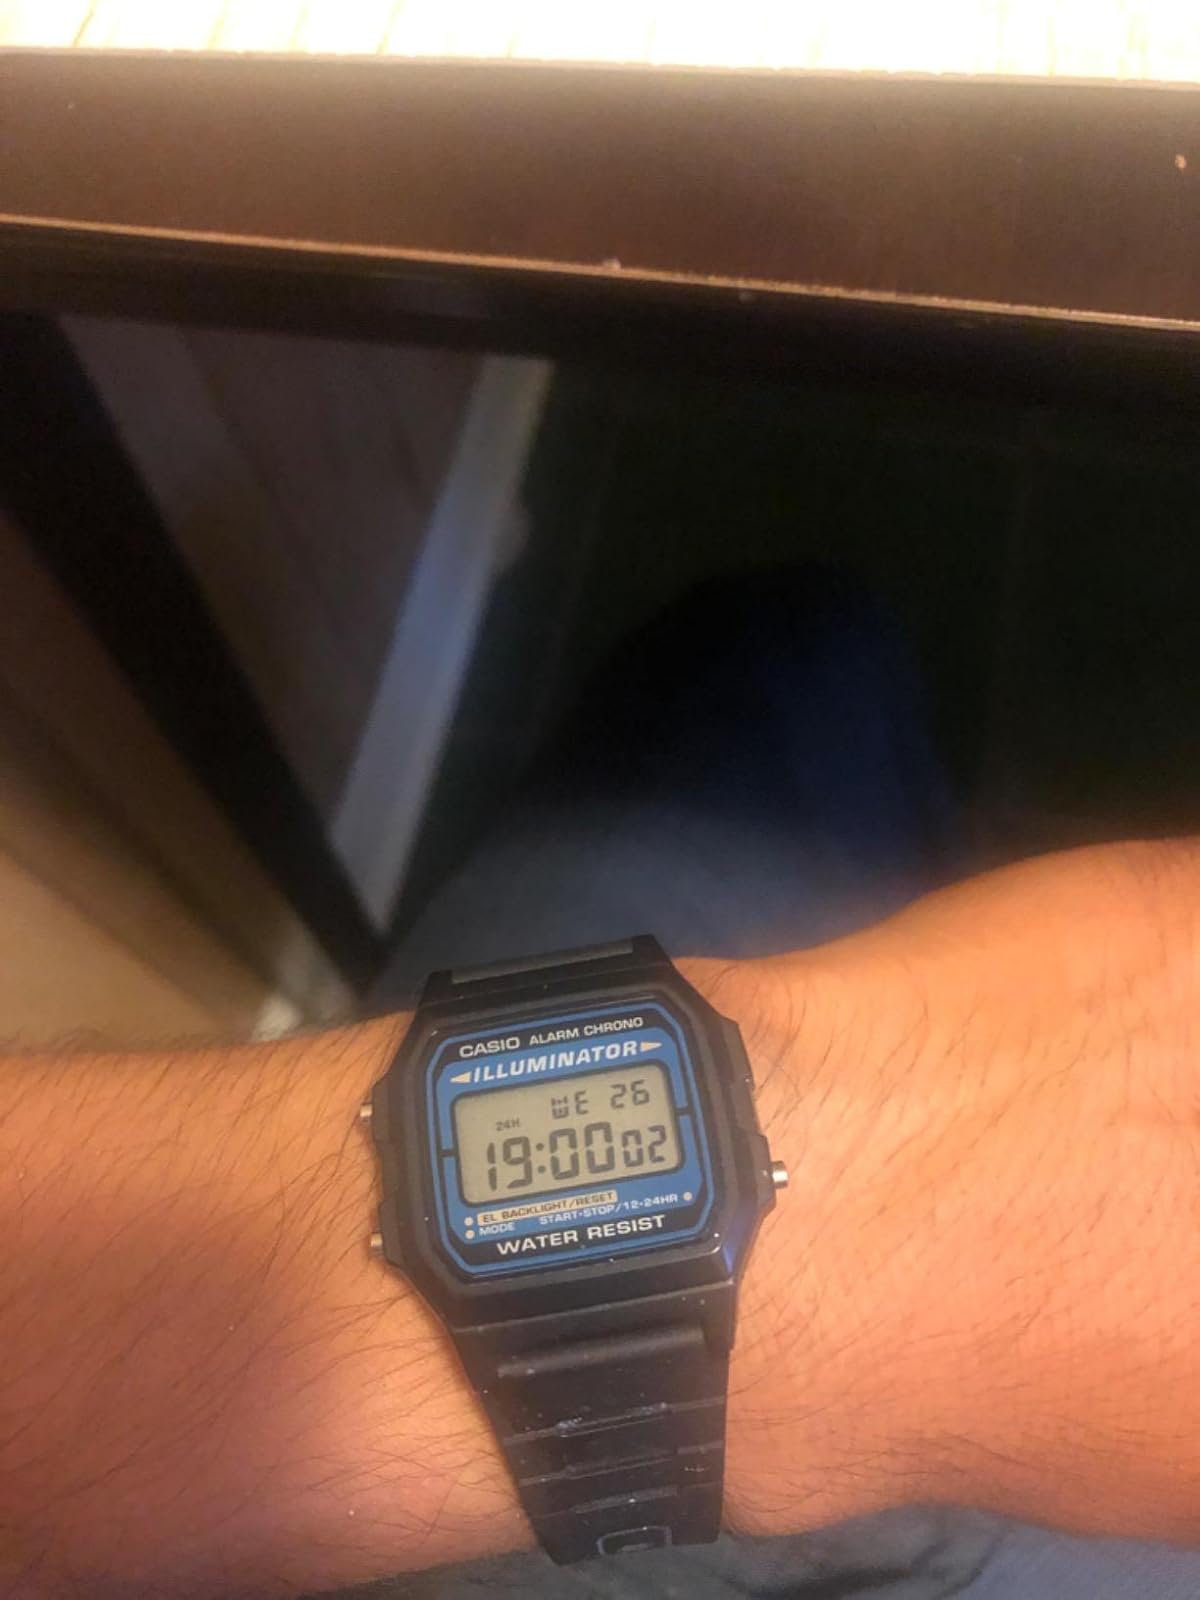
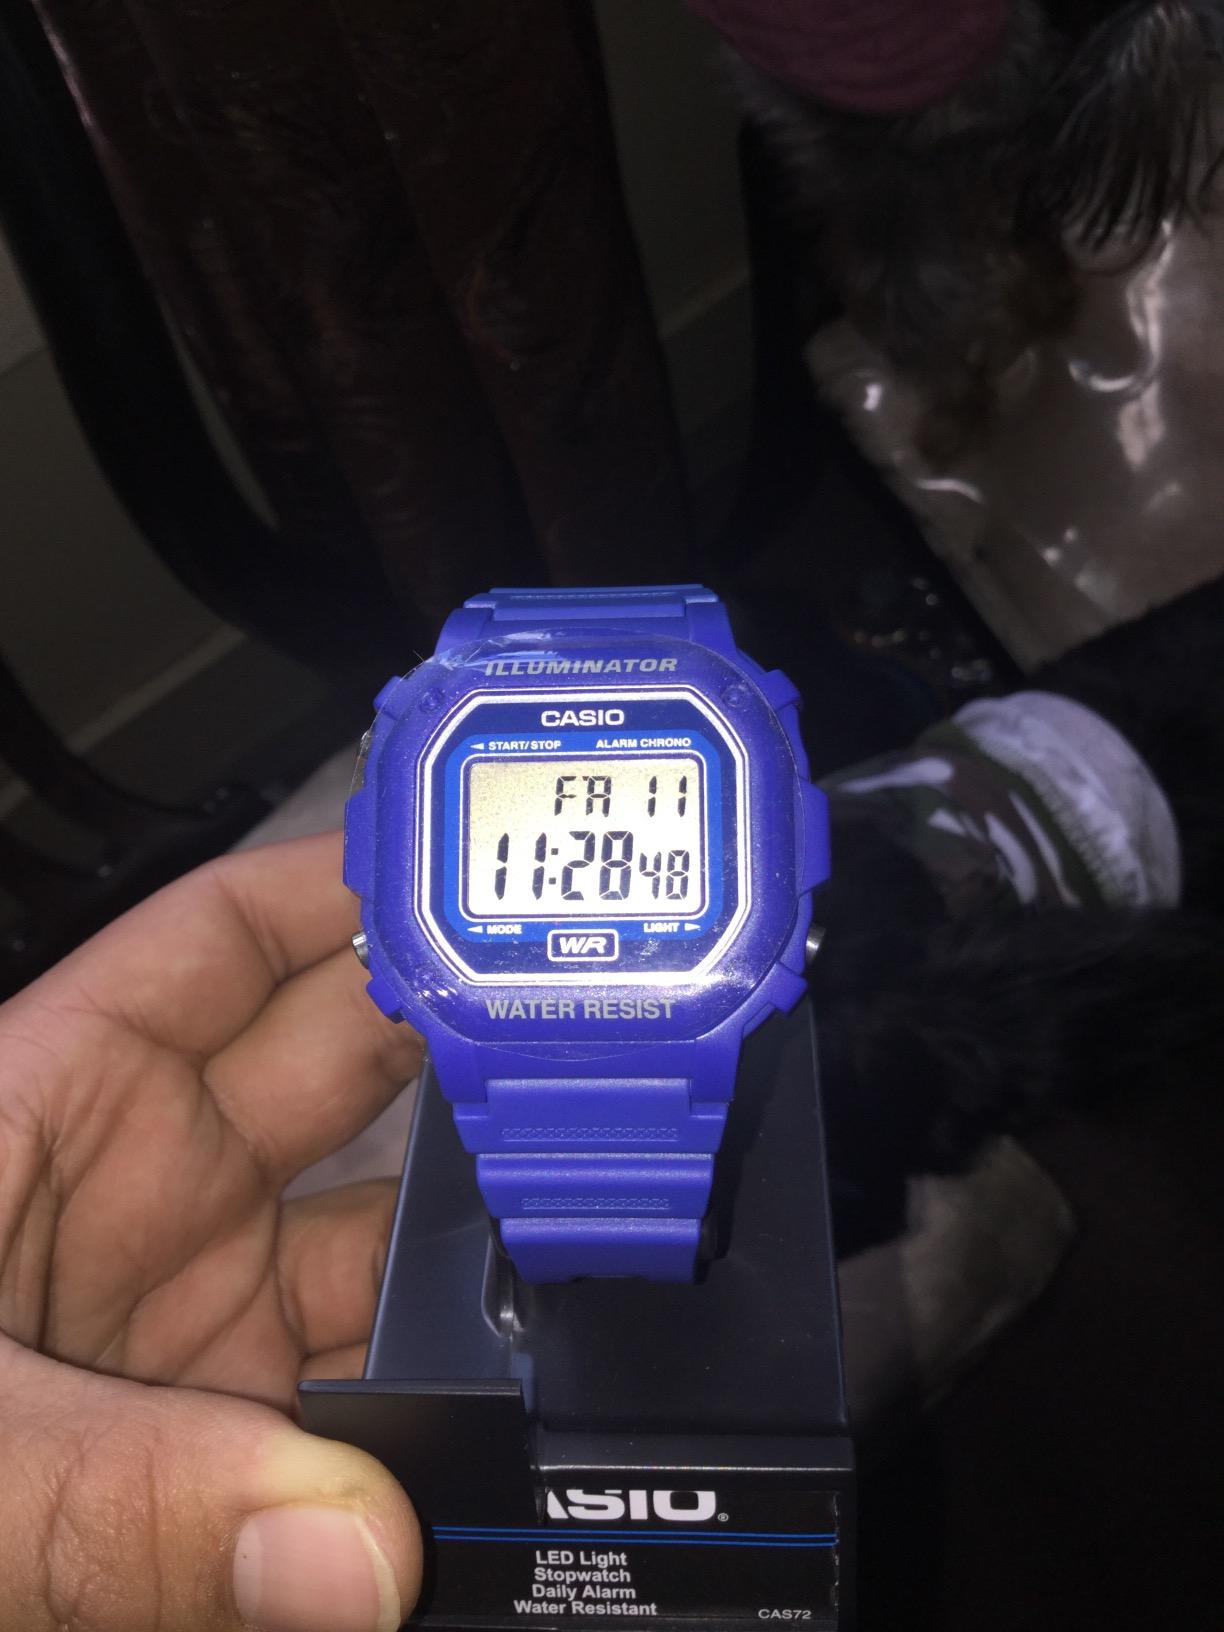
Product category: accessories_watch
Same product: no